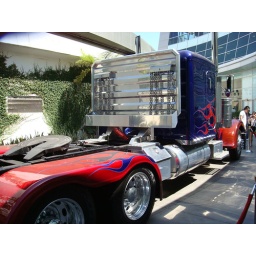
Transformers movie Optimus Prime Autobot - Peterbilt truck at the Arclight theater in Hollywood